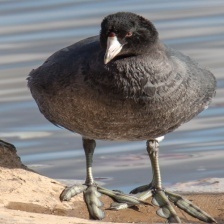
Species: AMERICAN COOT
Scientific name: FULICA AMERICANA